Táhirih

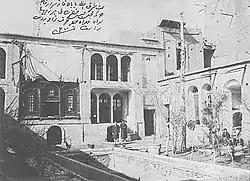
Prison of Táhirih in Tehran

Two years after the execution of the Báb, three Bábís, acting on their own initiative, attempted to assassinate Nasser-al-Din Shah as he was returning from the chase to his palace at Niyávarfin. The attempt failed, but was the cause of a fresh persecution of the Bábí. Táhirih was blamed due to her Bábí faith. When told shortly beforehand about her execution, Táhirih kissed the hands of the messenger, dressed herself in bridal attire, anointed herself in perfume, and said her prayers. To the wife of Mahmud Khan, she made one request: that she be left in peace to continue her prayers in peace. The young son of Mahmud Khan accompanied Táhirih to the garden. To him she gave a white, silk handkerchief with which she had chosen to be strangled.